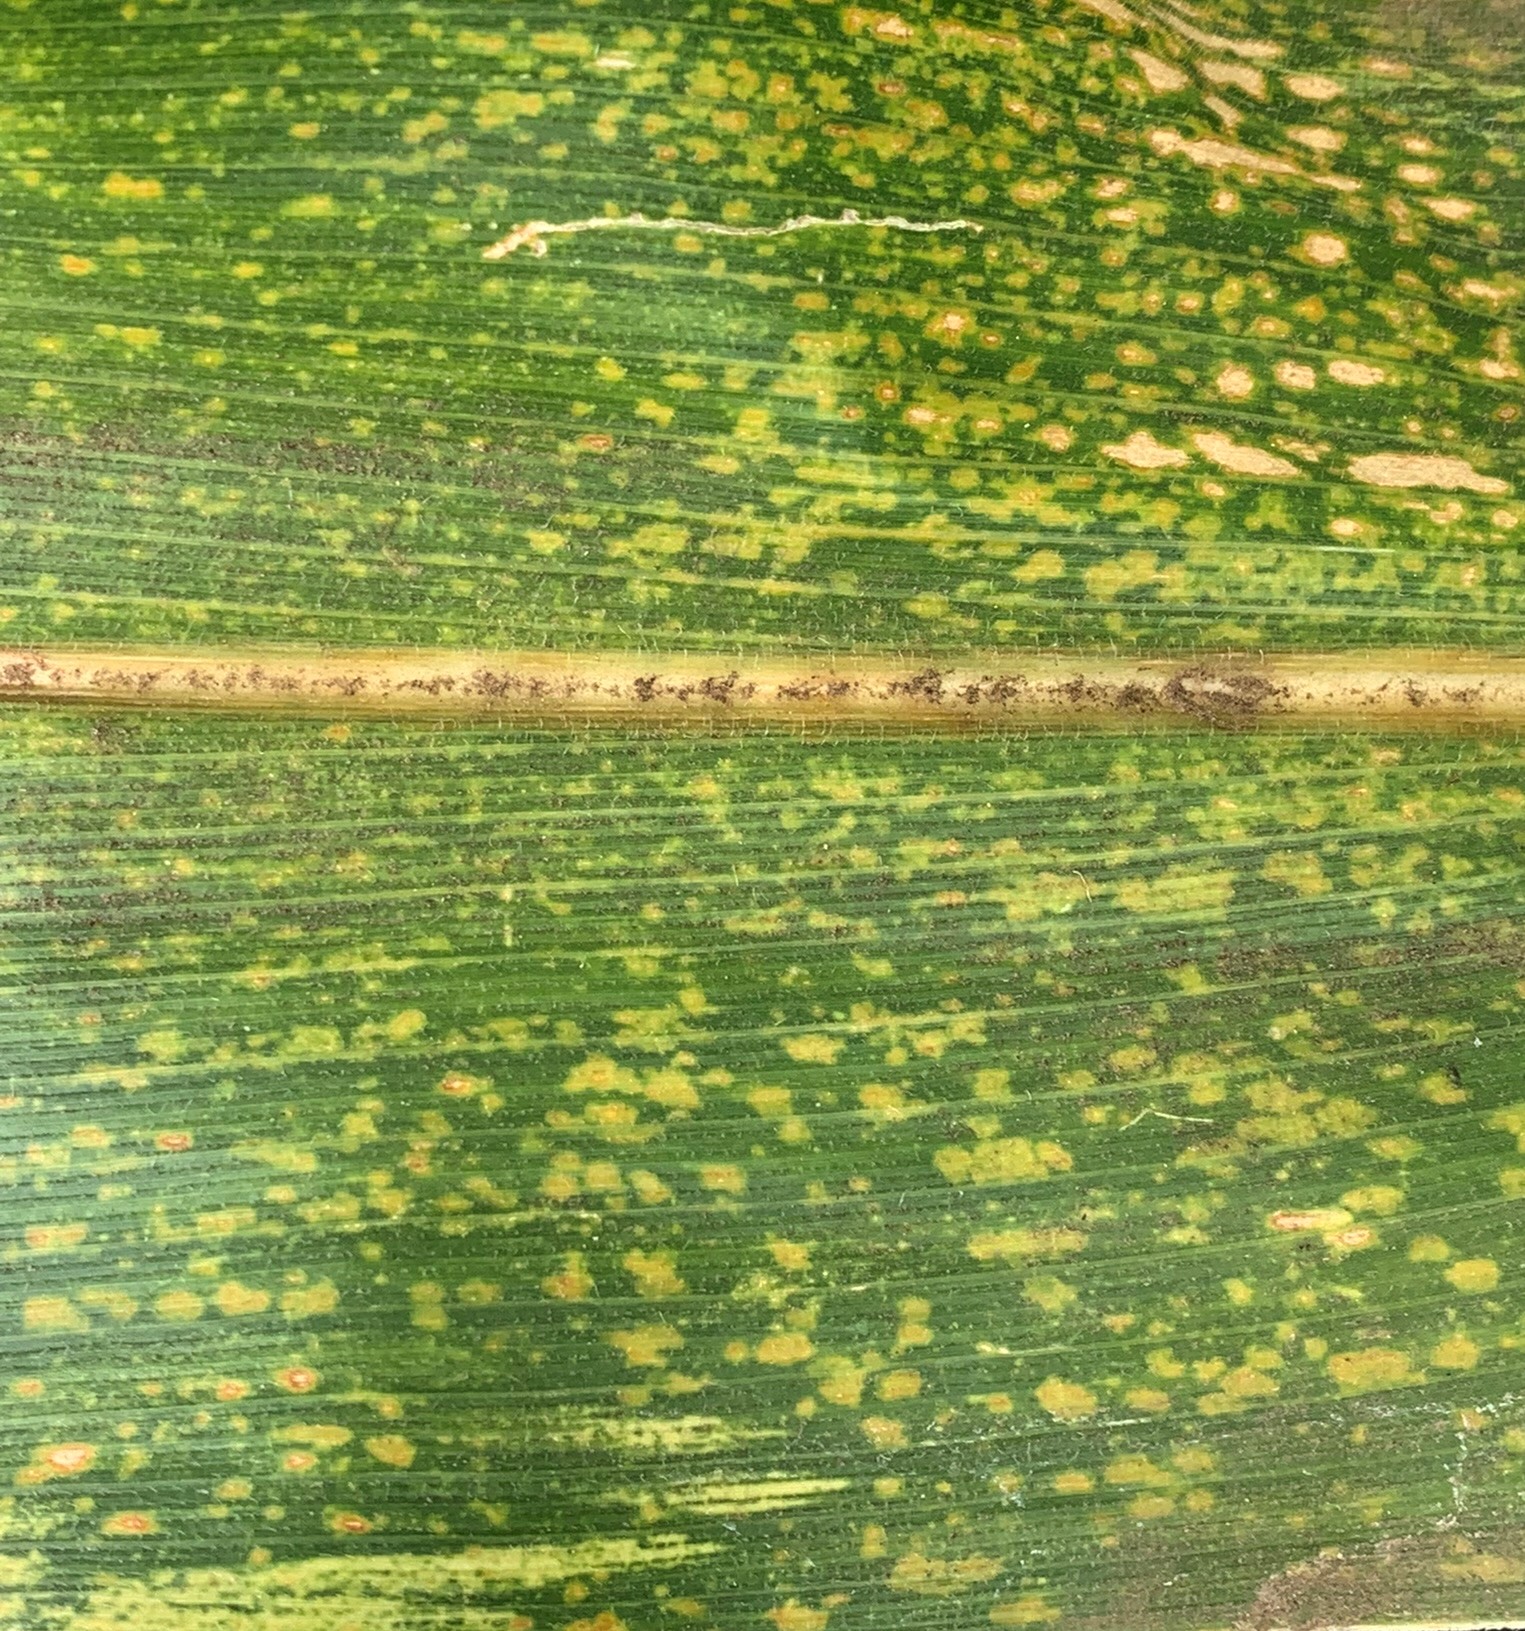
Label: MLN